2nd Combat Aviation Brigade (South Korea)

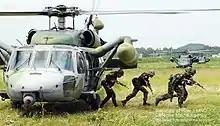
Maneuver and air-assault exercise conducted by the 2nd Aviation Brigade

The 2nd Combat Aviation Brigade is a military formation of the Republic of Korea Army. The brigade is subordinated to the Army Aviation Operations Command (Republic of Korea).